Rape during the Soviet occupation of Poland

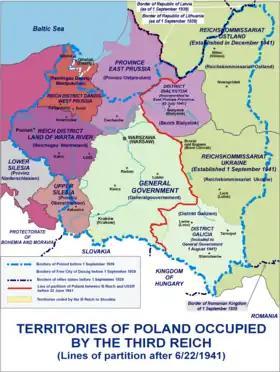
Regions of occupied Poland upon the Soviet westward offensive

Cases of mass rape occurred in major Polish cities taken by the Red Army. In Kraków, Soviet entry into the city was accompanied by the wave of rapes of women and girls, and the widespread theft of personal property. According to Prof. Chwalba of Jagiellonian University, this behavior reached such a scale that the Polish communists installed in the city by the Soviet Union, composed a letter of protest to Joseph Stalin himself. At the Kraków Main station, Poles who tried to rescue the victims of gang rape were shot at. Meanwhile, church masses were held in expectation of the Soviet withdrawal.